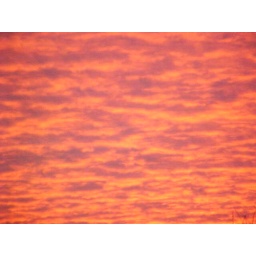
the most orange pink carpet in the world